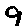
Label: 9